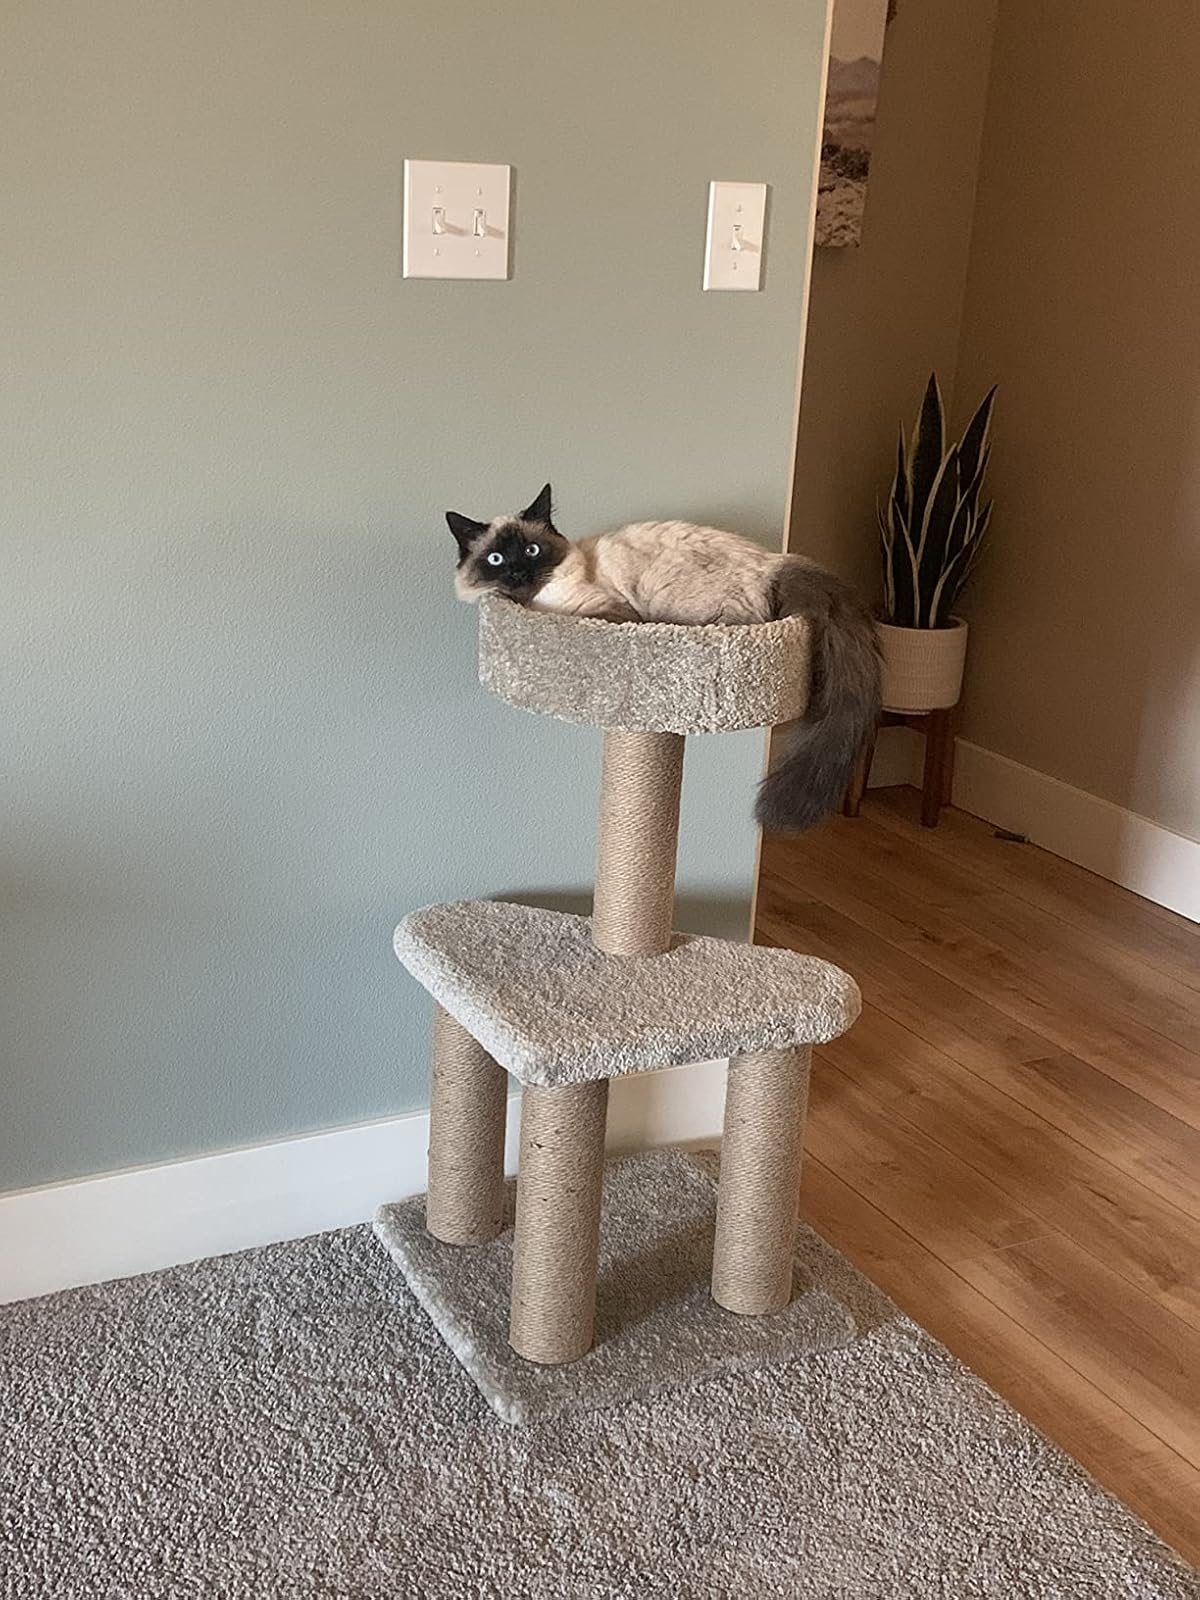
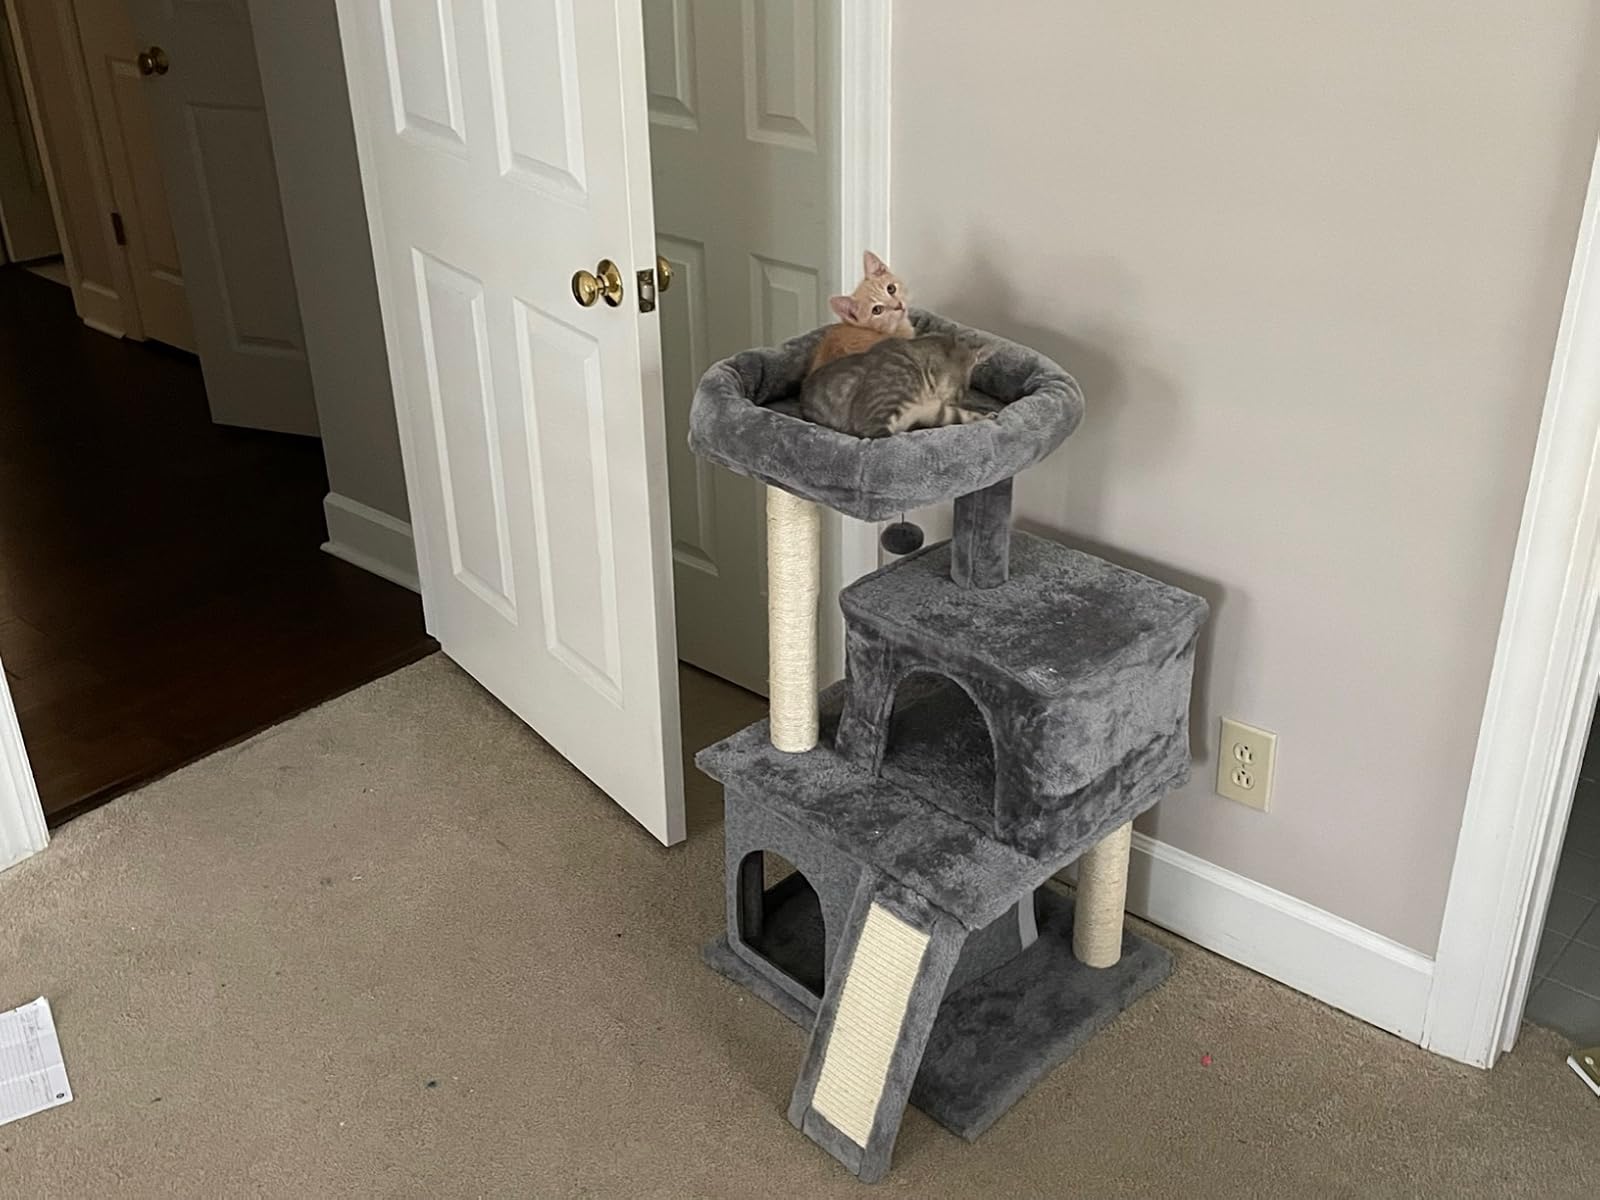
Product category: items_cat tree
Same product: no